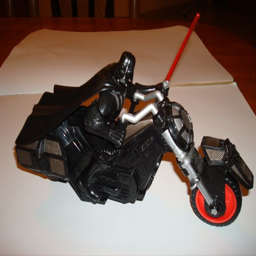
film character on a motorcycle